Ealdwood

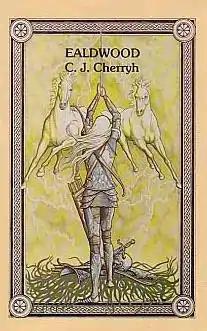
Dust-jacket from the first edition

"Ealdwood" is a fantasy novella by American writer C. J. Cherryh. One of Cherryh's "Ealdwood Stories", it was first published in 1981 by Donald M. Grant in a limited edition of 1,050 copies. The edition was illustrated by the author's brother, David A. Cherry. The novella draws on Celtic mythology and is about Ealdwood, a forest at the edge of Faery, and Arafel, a Daoine Sidhe.